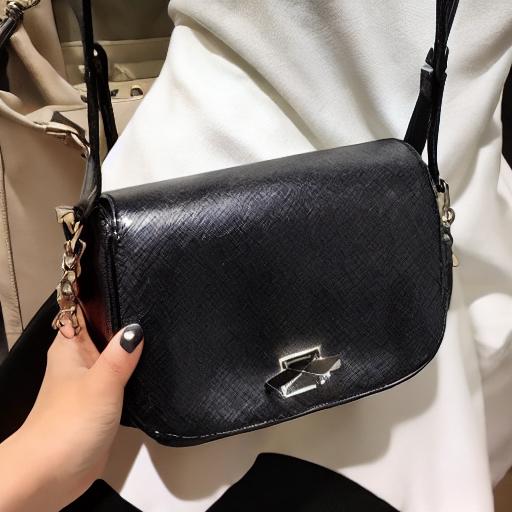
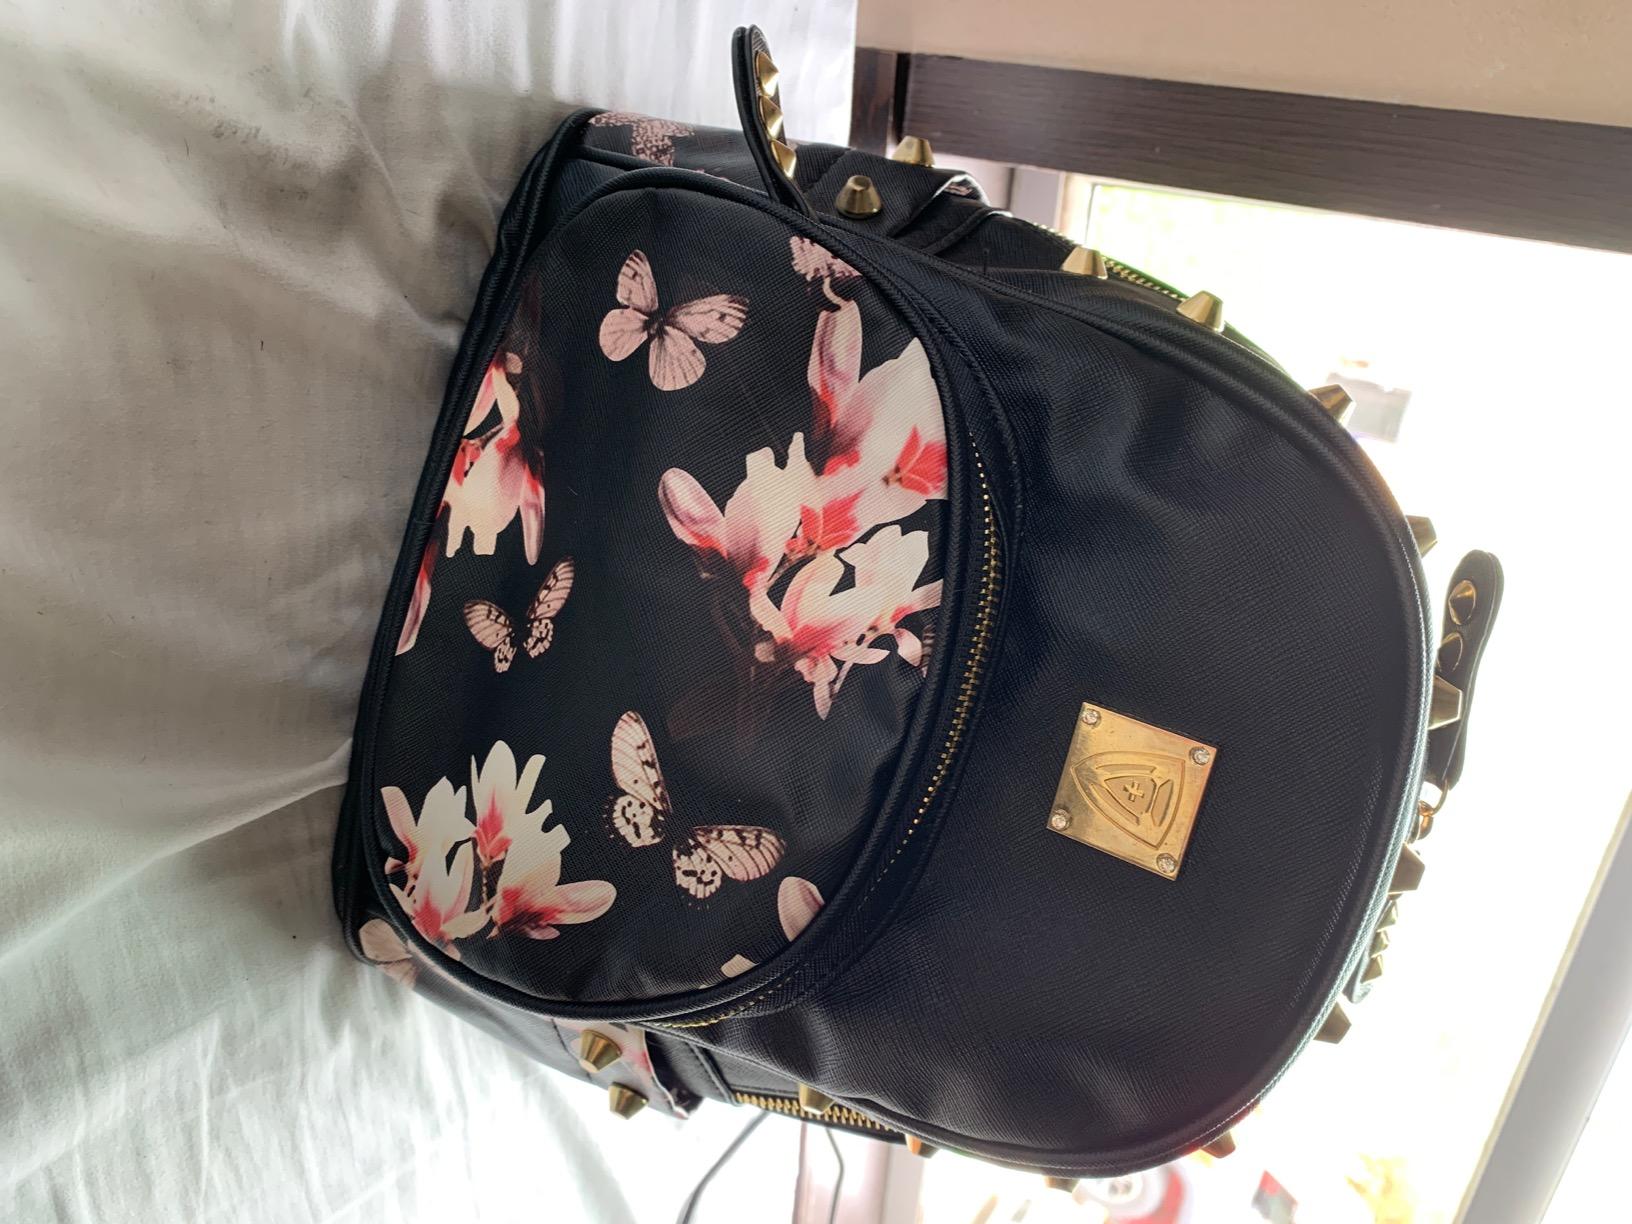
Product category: accessories_handbag
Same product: no